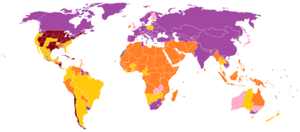
Cette carte indique le statut juridique de l'avortement dans le monde.